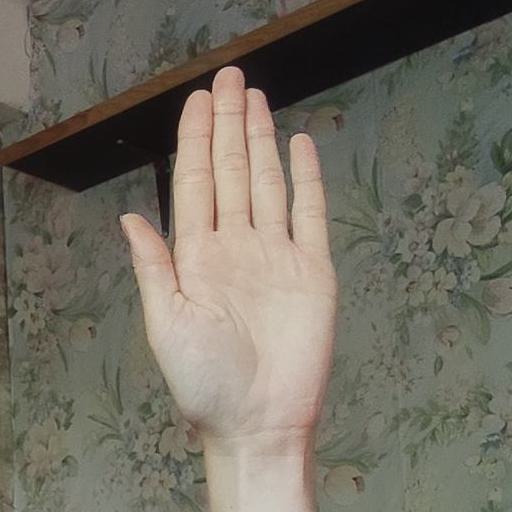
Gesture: stop